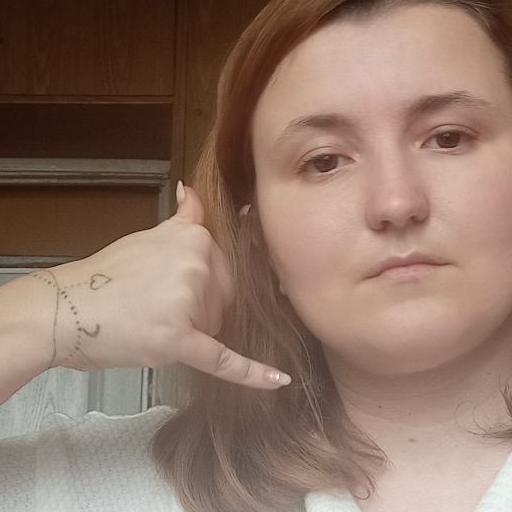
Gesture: call